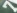
Number: 7